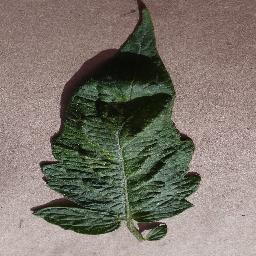
Label: Tomato___Spider_mites Two-spotted_spider_mite